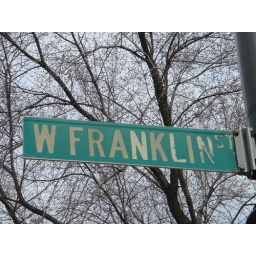
The name of a street sign in my nighborhood